Future plc

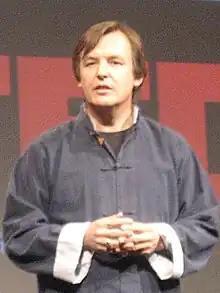
Chris Anderson in 2007

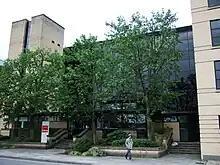
Company office in Bath

Future plc is a British publishing company. It was started in 1985 by Chris Anderson. It is listed on the London Stock Exchange and is a constituent of the FTSE 250 Index.